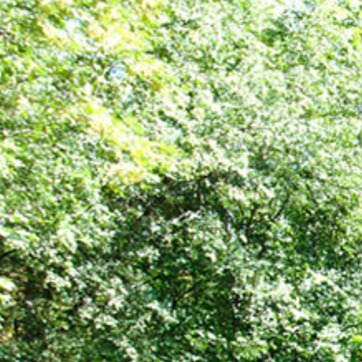
Material: foliage